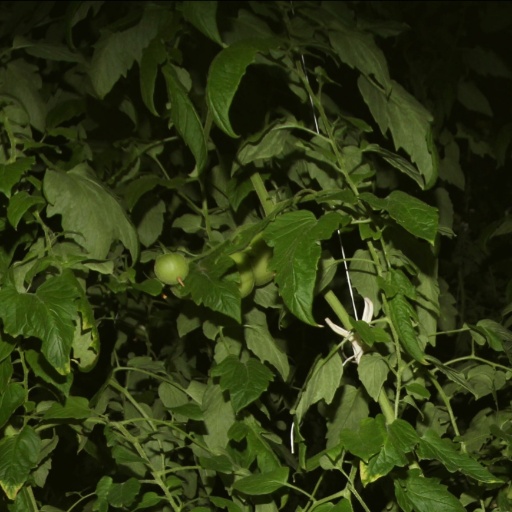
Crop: tomato